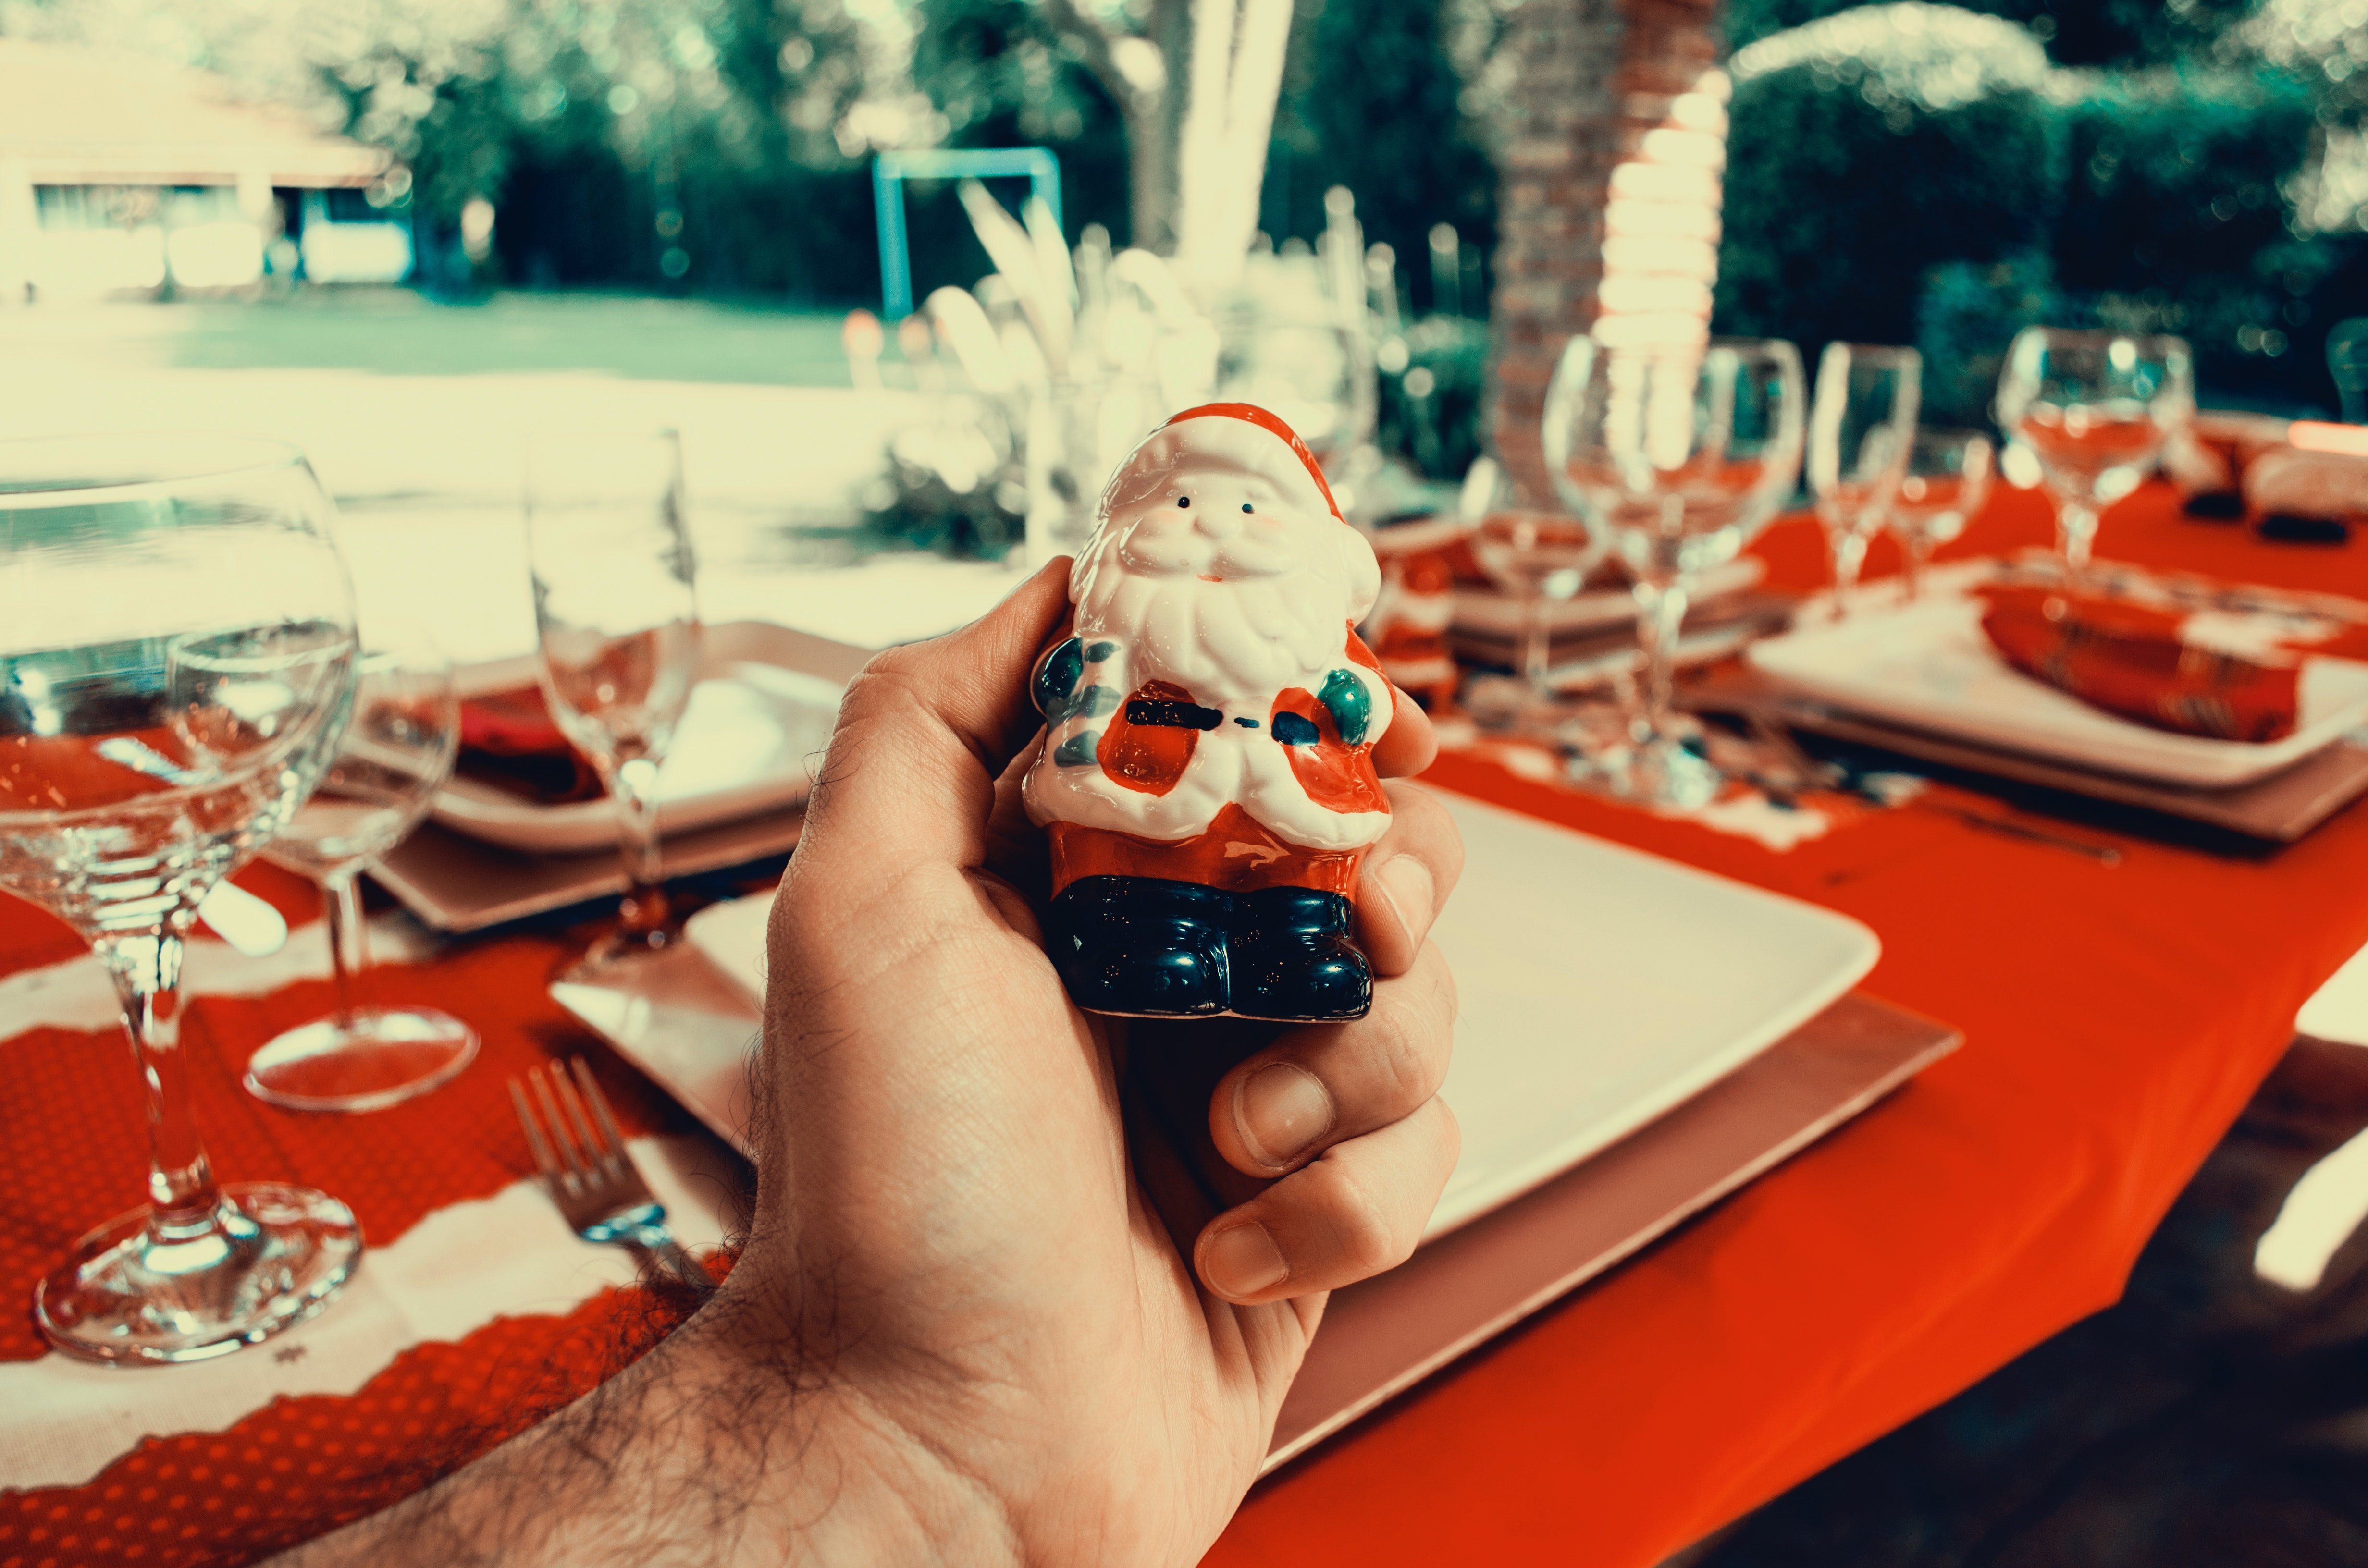
red, table, hand, food, finger, christmas, interior design, winter, dessert